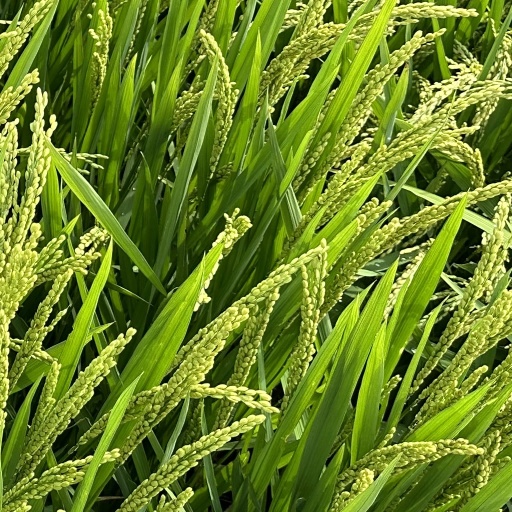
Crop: rice